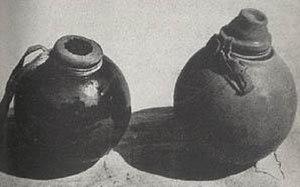
La grenade Type 4 ou grenade céramique est une grenade à main de « dernier recours » développée par la marine impériale japonaise à la fin de la Seconde Guerre mondiale.